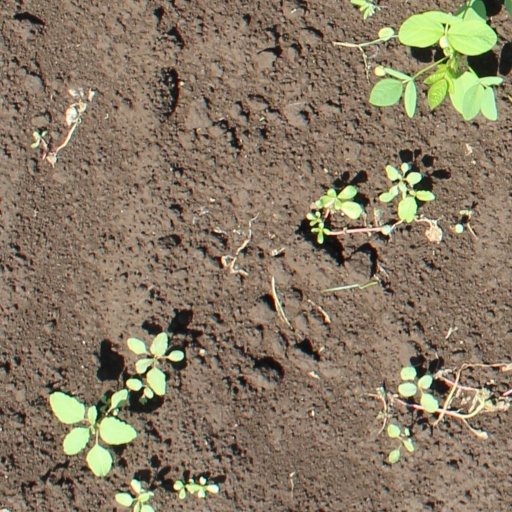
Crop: soybean